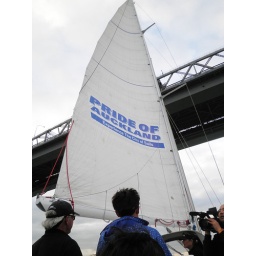
sail under bridge